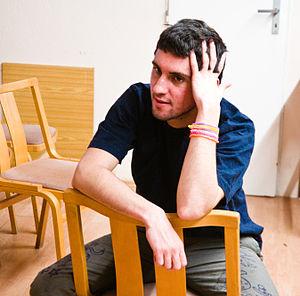
Amir Taaki est un développeur Anglais-Iranien de jeu vidéo et logiciels. Taaki est mieux connu en tant que développeur du projet Bitcoin et pionnier de nombreux projets open sources. Forbes a listé Taaki dans leurs 30 meilleurs entrepreneurs de 2014.